Odd Fellows Mansion, Copenhagen

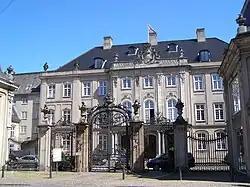
The Odd Fellows Mansion seen from Dronningens Tværgade

The Odd Fellows Mansion (Danish: Odd Fellow Palæet) is a Rococo town mansion in Copenhagen, Denmark, named after the local branch of the Independent Order of Odd Fellows which acquired the building in 1900. Before that, it was known as the Berckentin and later the Schimmelmann Mansion after its successive owners.